Tommy Godwin (cyclist, born 1912)

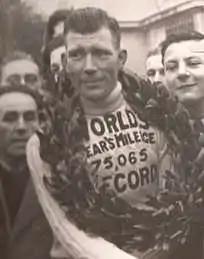
Godwin in 1939

Thomas Edward Godwin (1912–1975) was an English cyclist who held the world cycling record for most miles covered in a year and the fastest completion of .